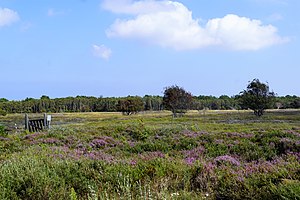
Højsande og Holtemmen
Hedesletten ved Horneks set mod øst
Hedesletten ved Horneks set mod øst
Højsande er et fredet område i Læsø Klitplantage i Læsøs store sandflugtslandskab med øde klitter i op til 24 m højde, hvilket er meget for denne flade ø. Højsande ligger på den nordlige halvdel af Læsø, der er den ældste del af øen, og den højest beliggende del, idet landhævningen her har været størst.